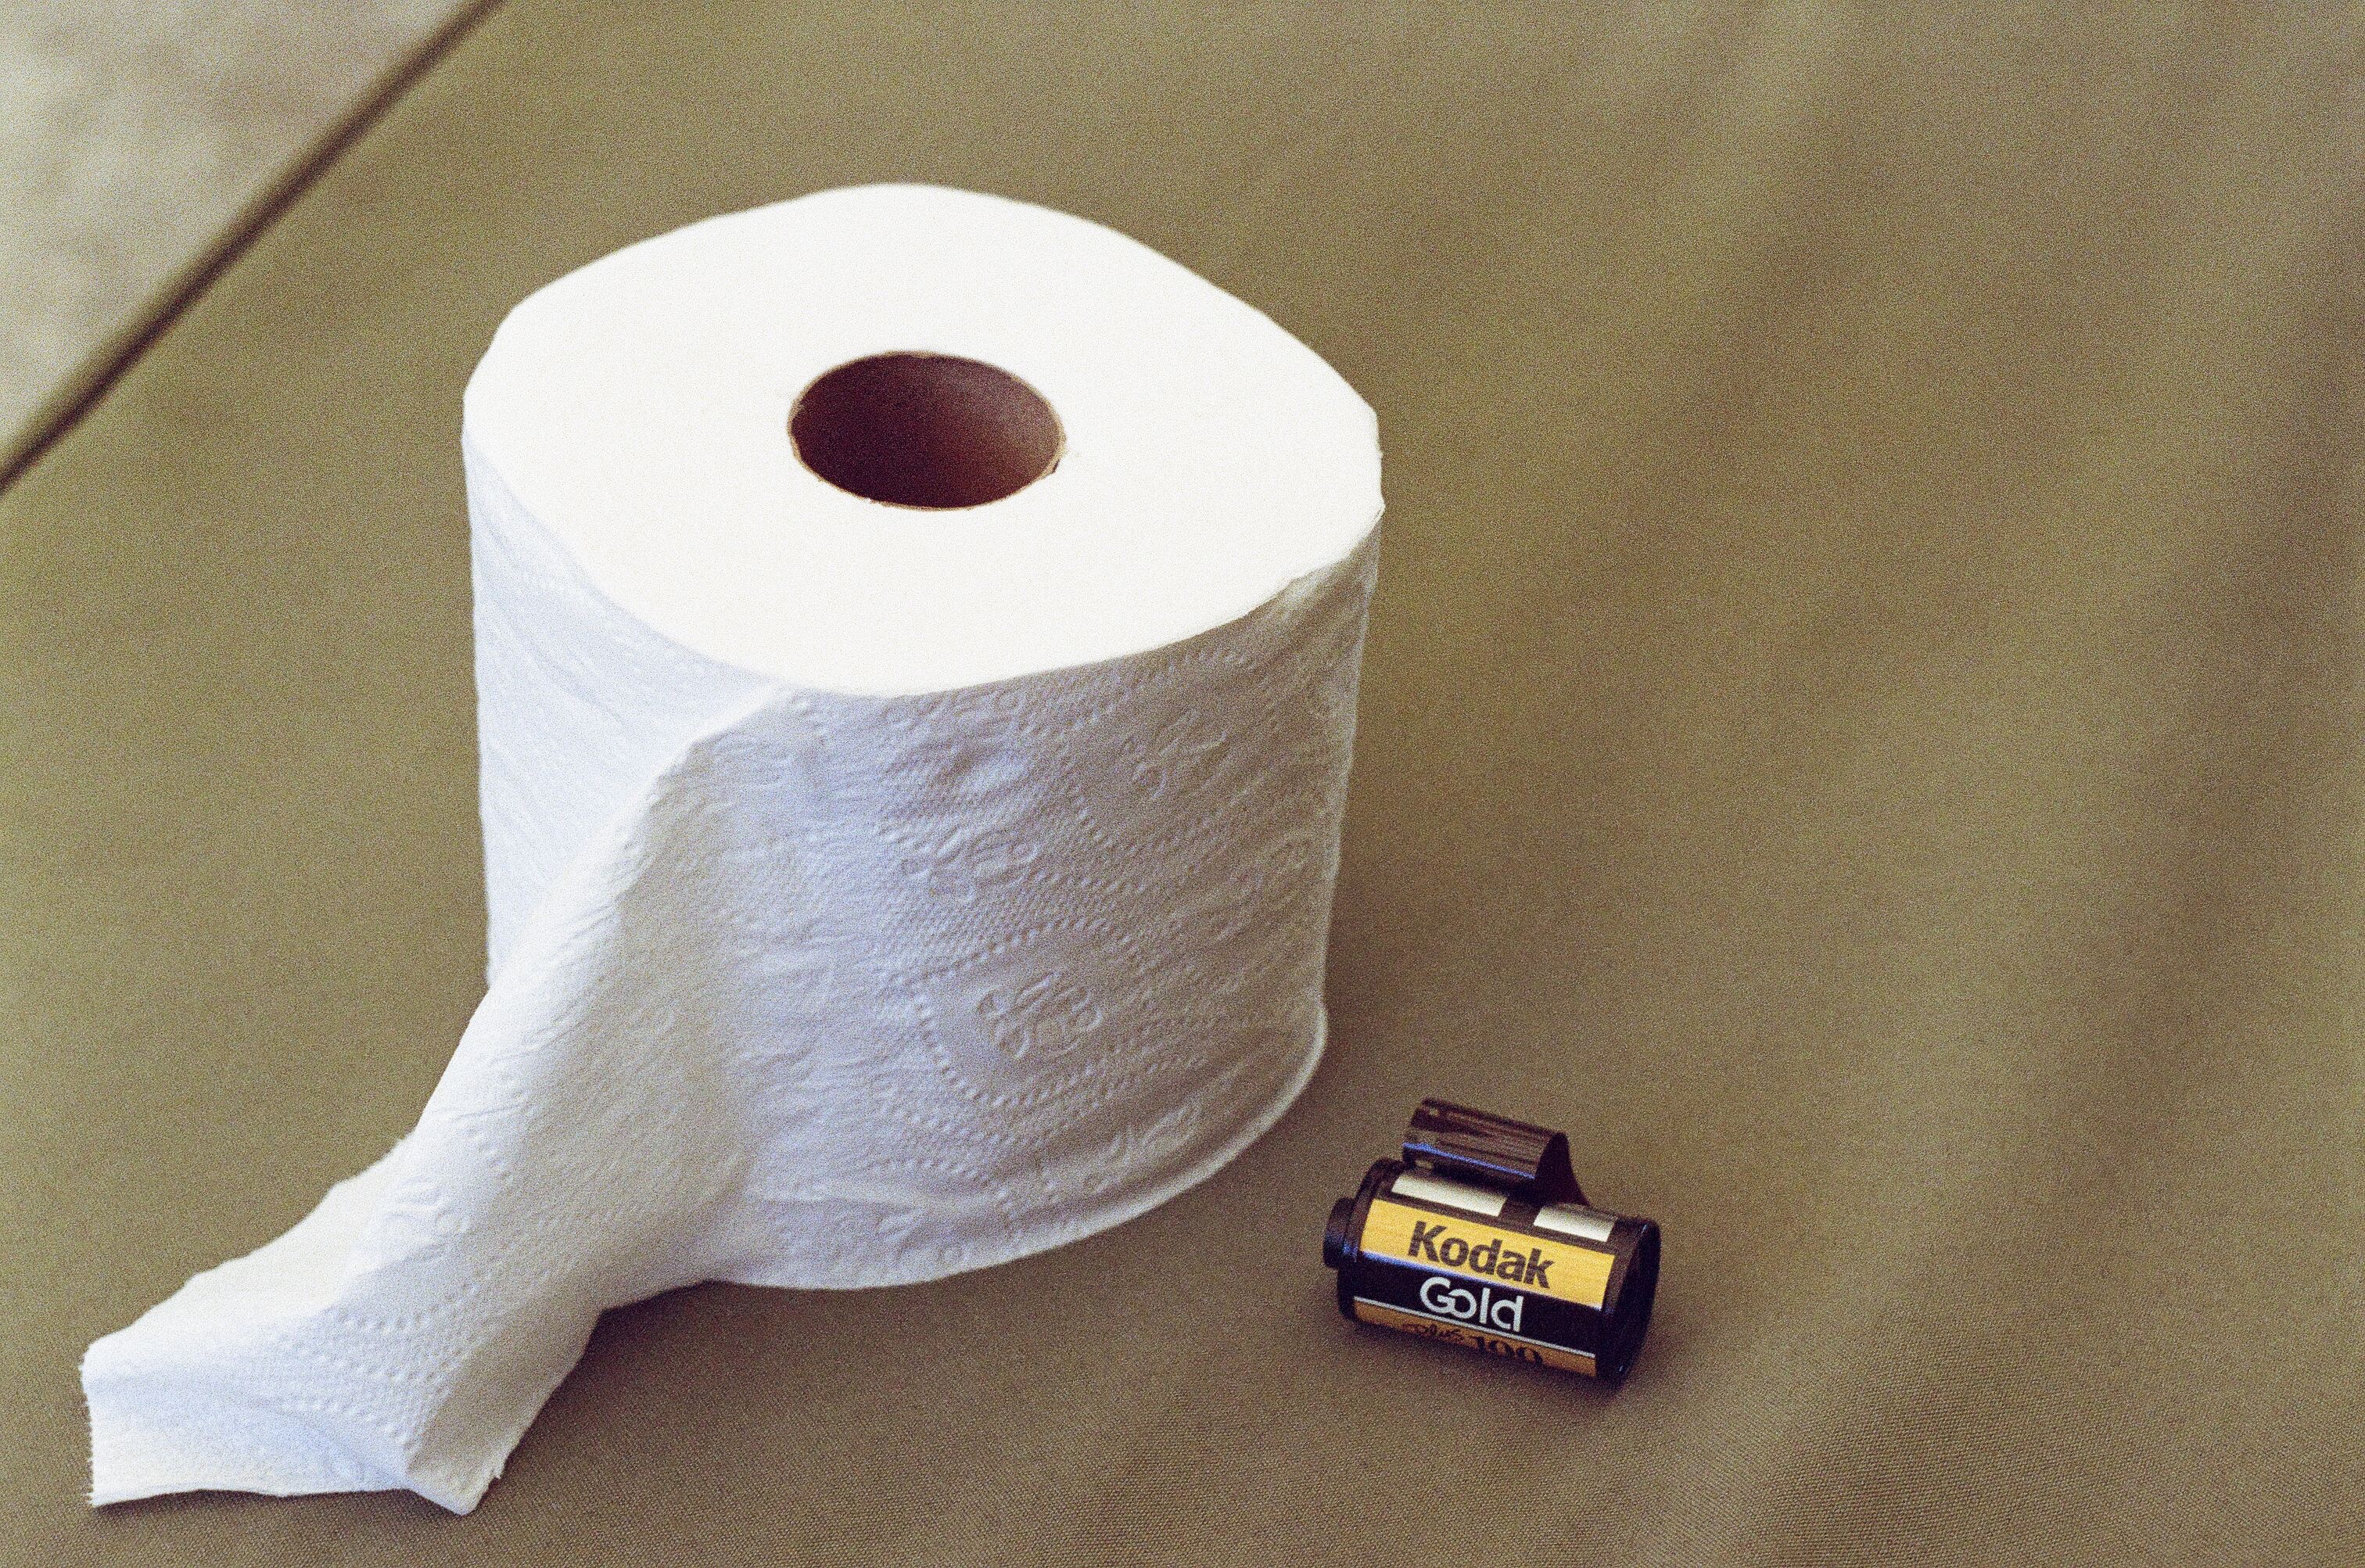
paper, material, label, thread, textile, art, helios442, zenitb, kodak800, filmroll, toiletpaper, looroll, household paper product